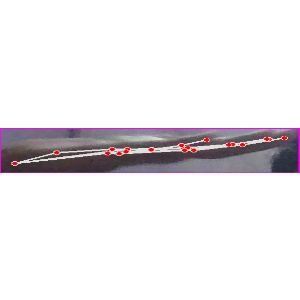
अक्षर: ज